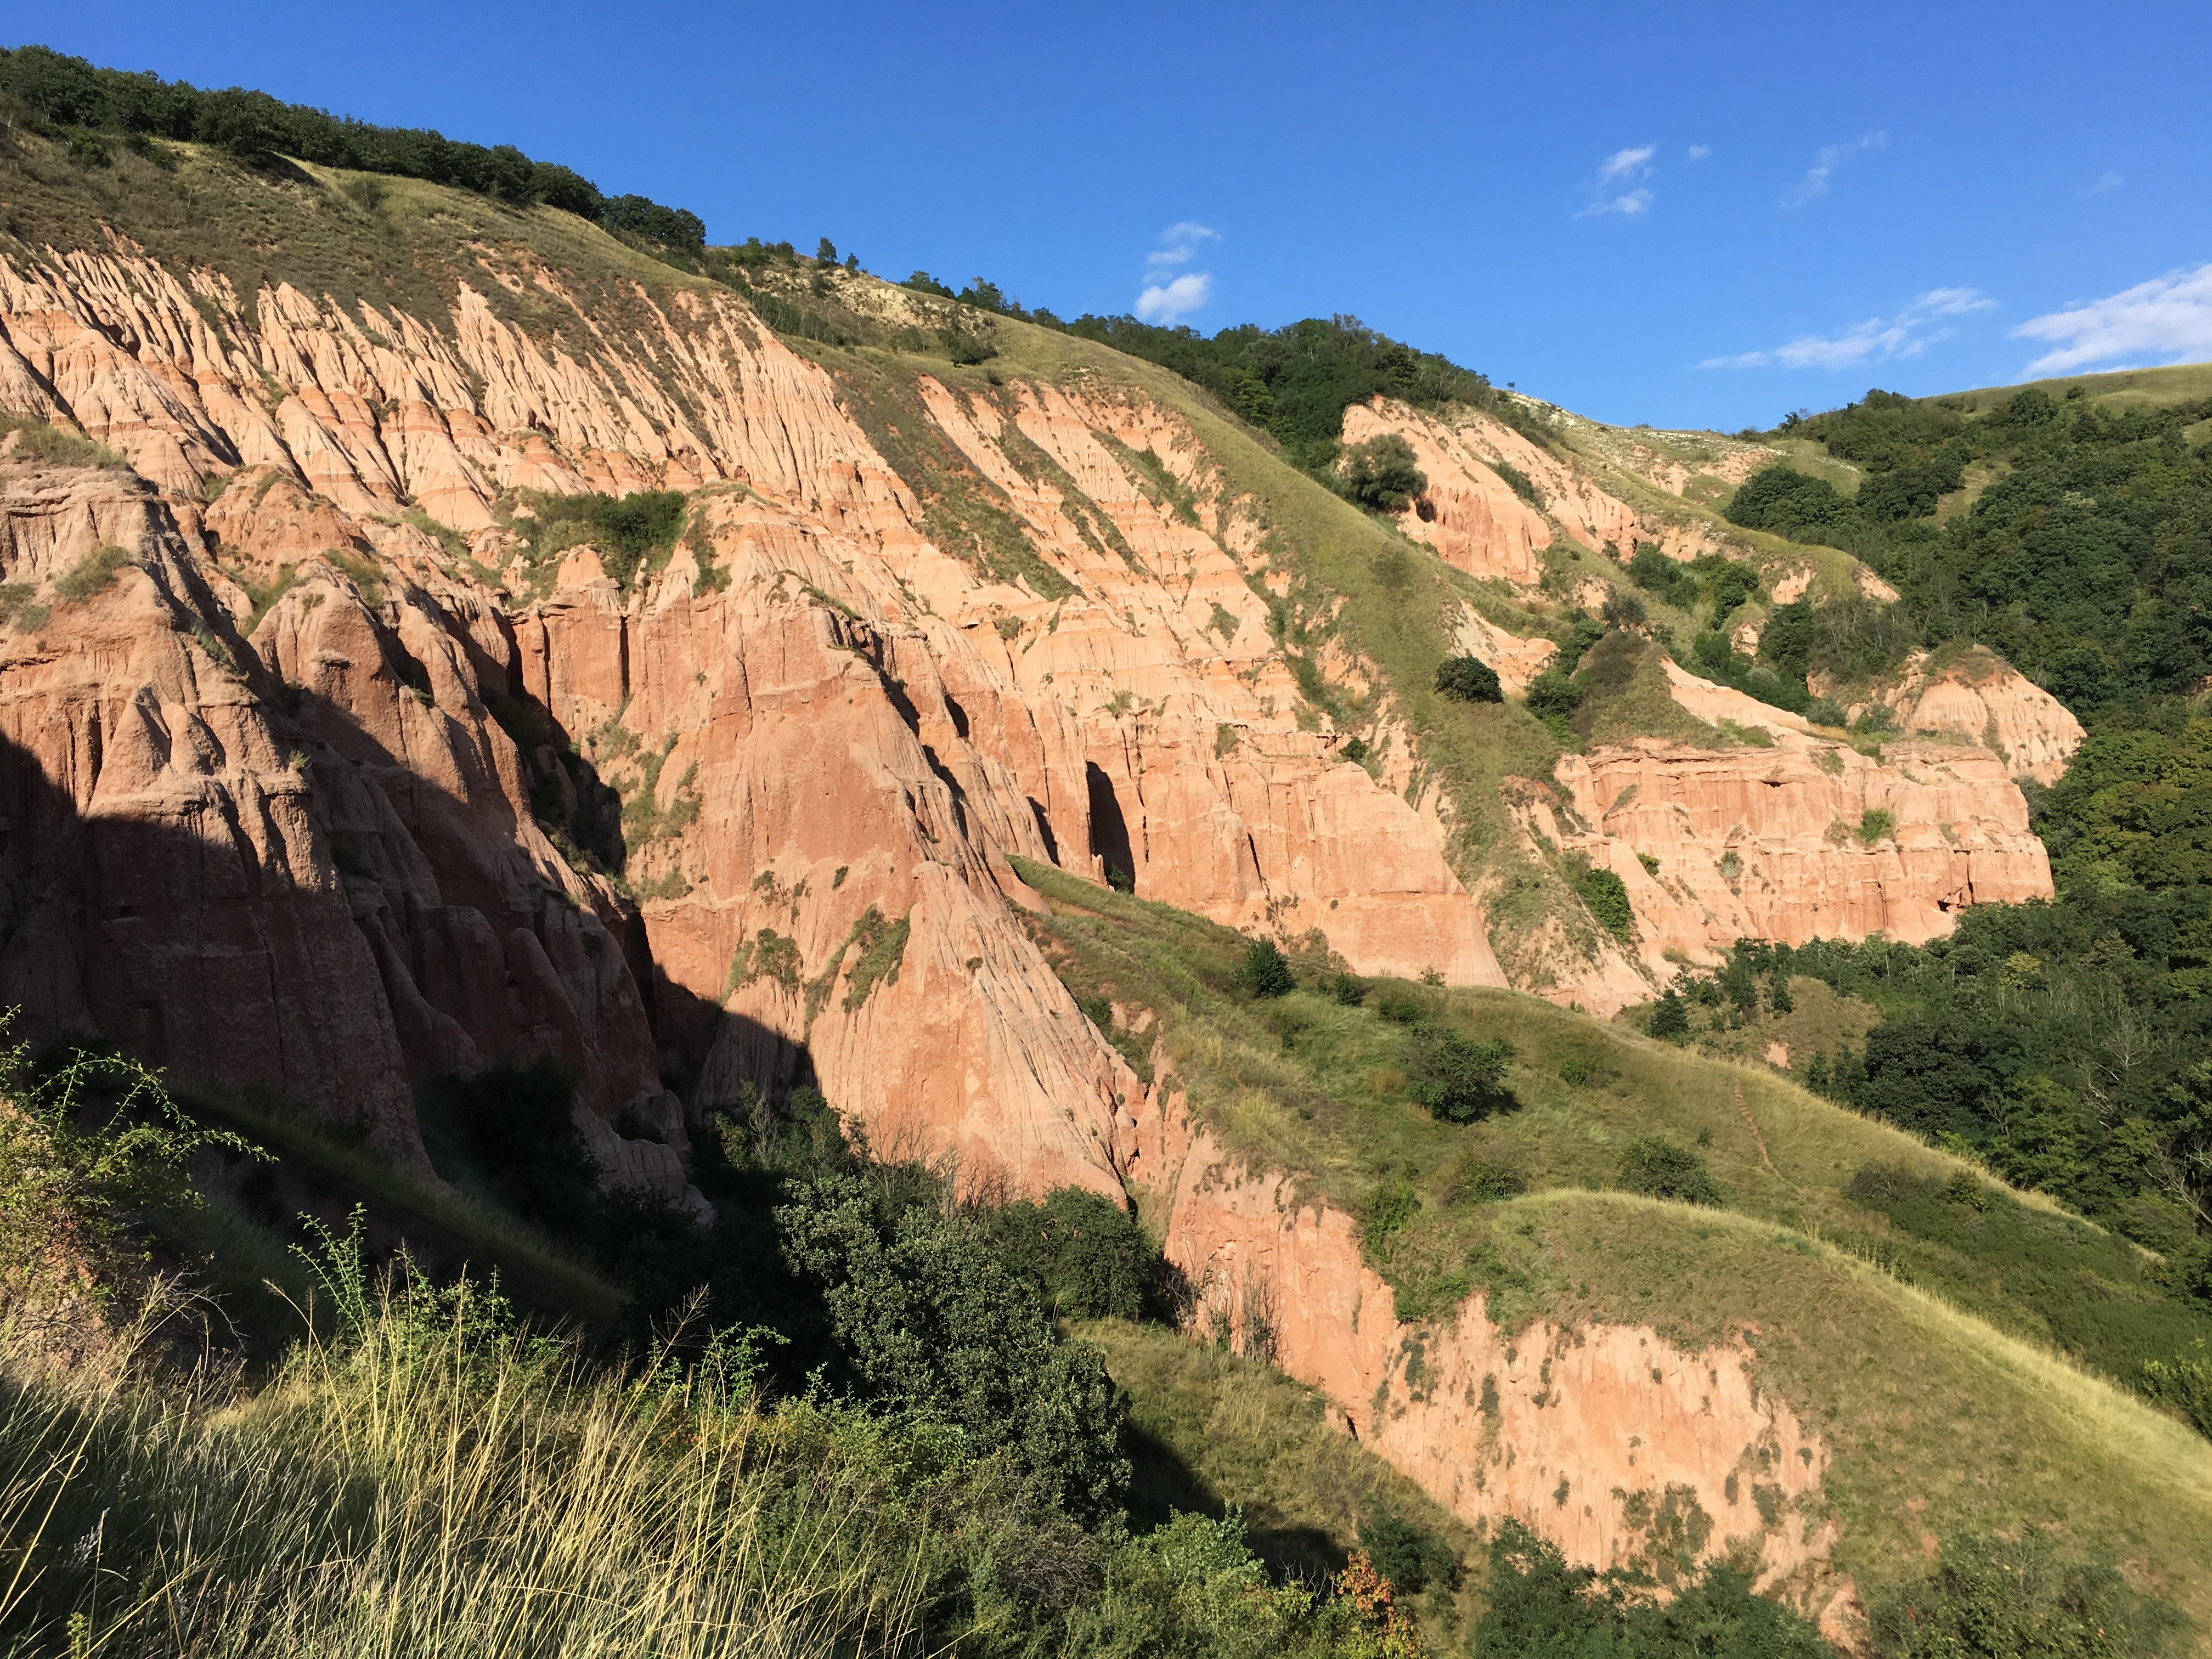
landscape, nature, grass, outdoor, walking, mountain, sky, trail, valley, mountain range, summer, cliff, environment, green, peaceful, natural, park, fresh, canyon, terrain, national park, ridge, geology, badlands, plateau, escarpment, beauty, ecosystem, romania, wadi, landform, geographical feature